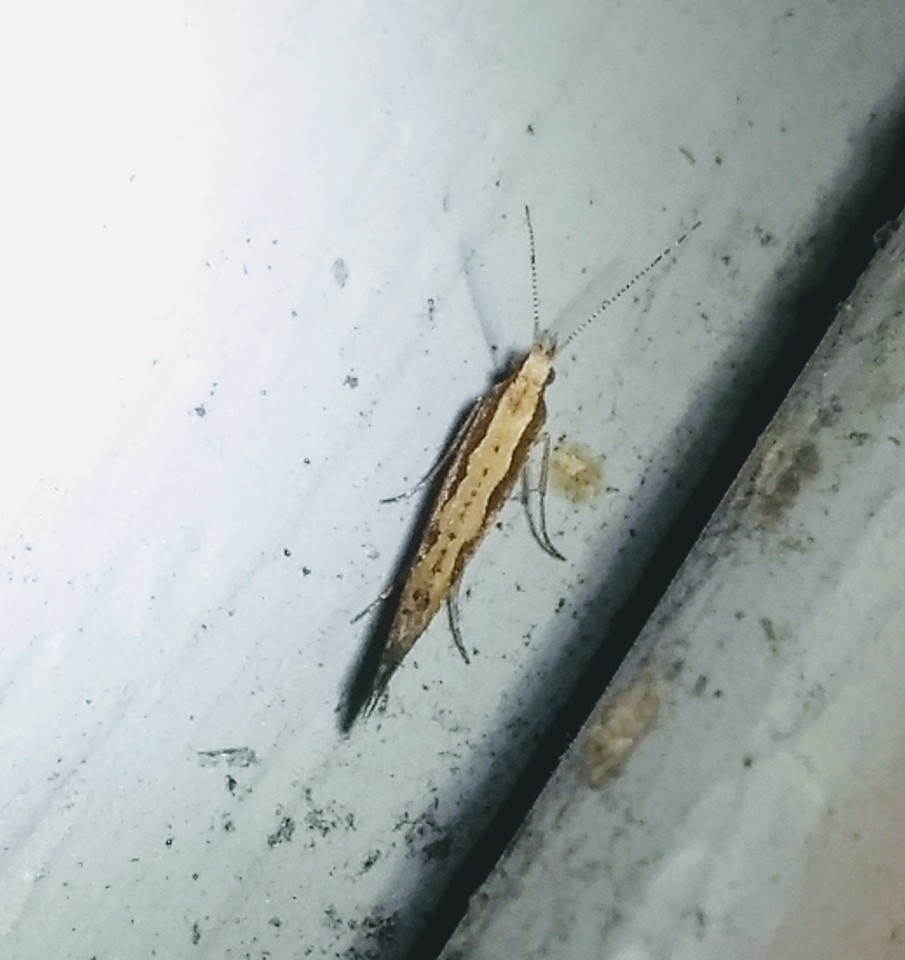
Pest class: diamondback_moth